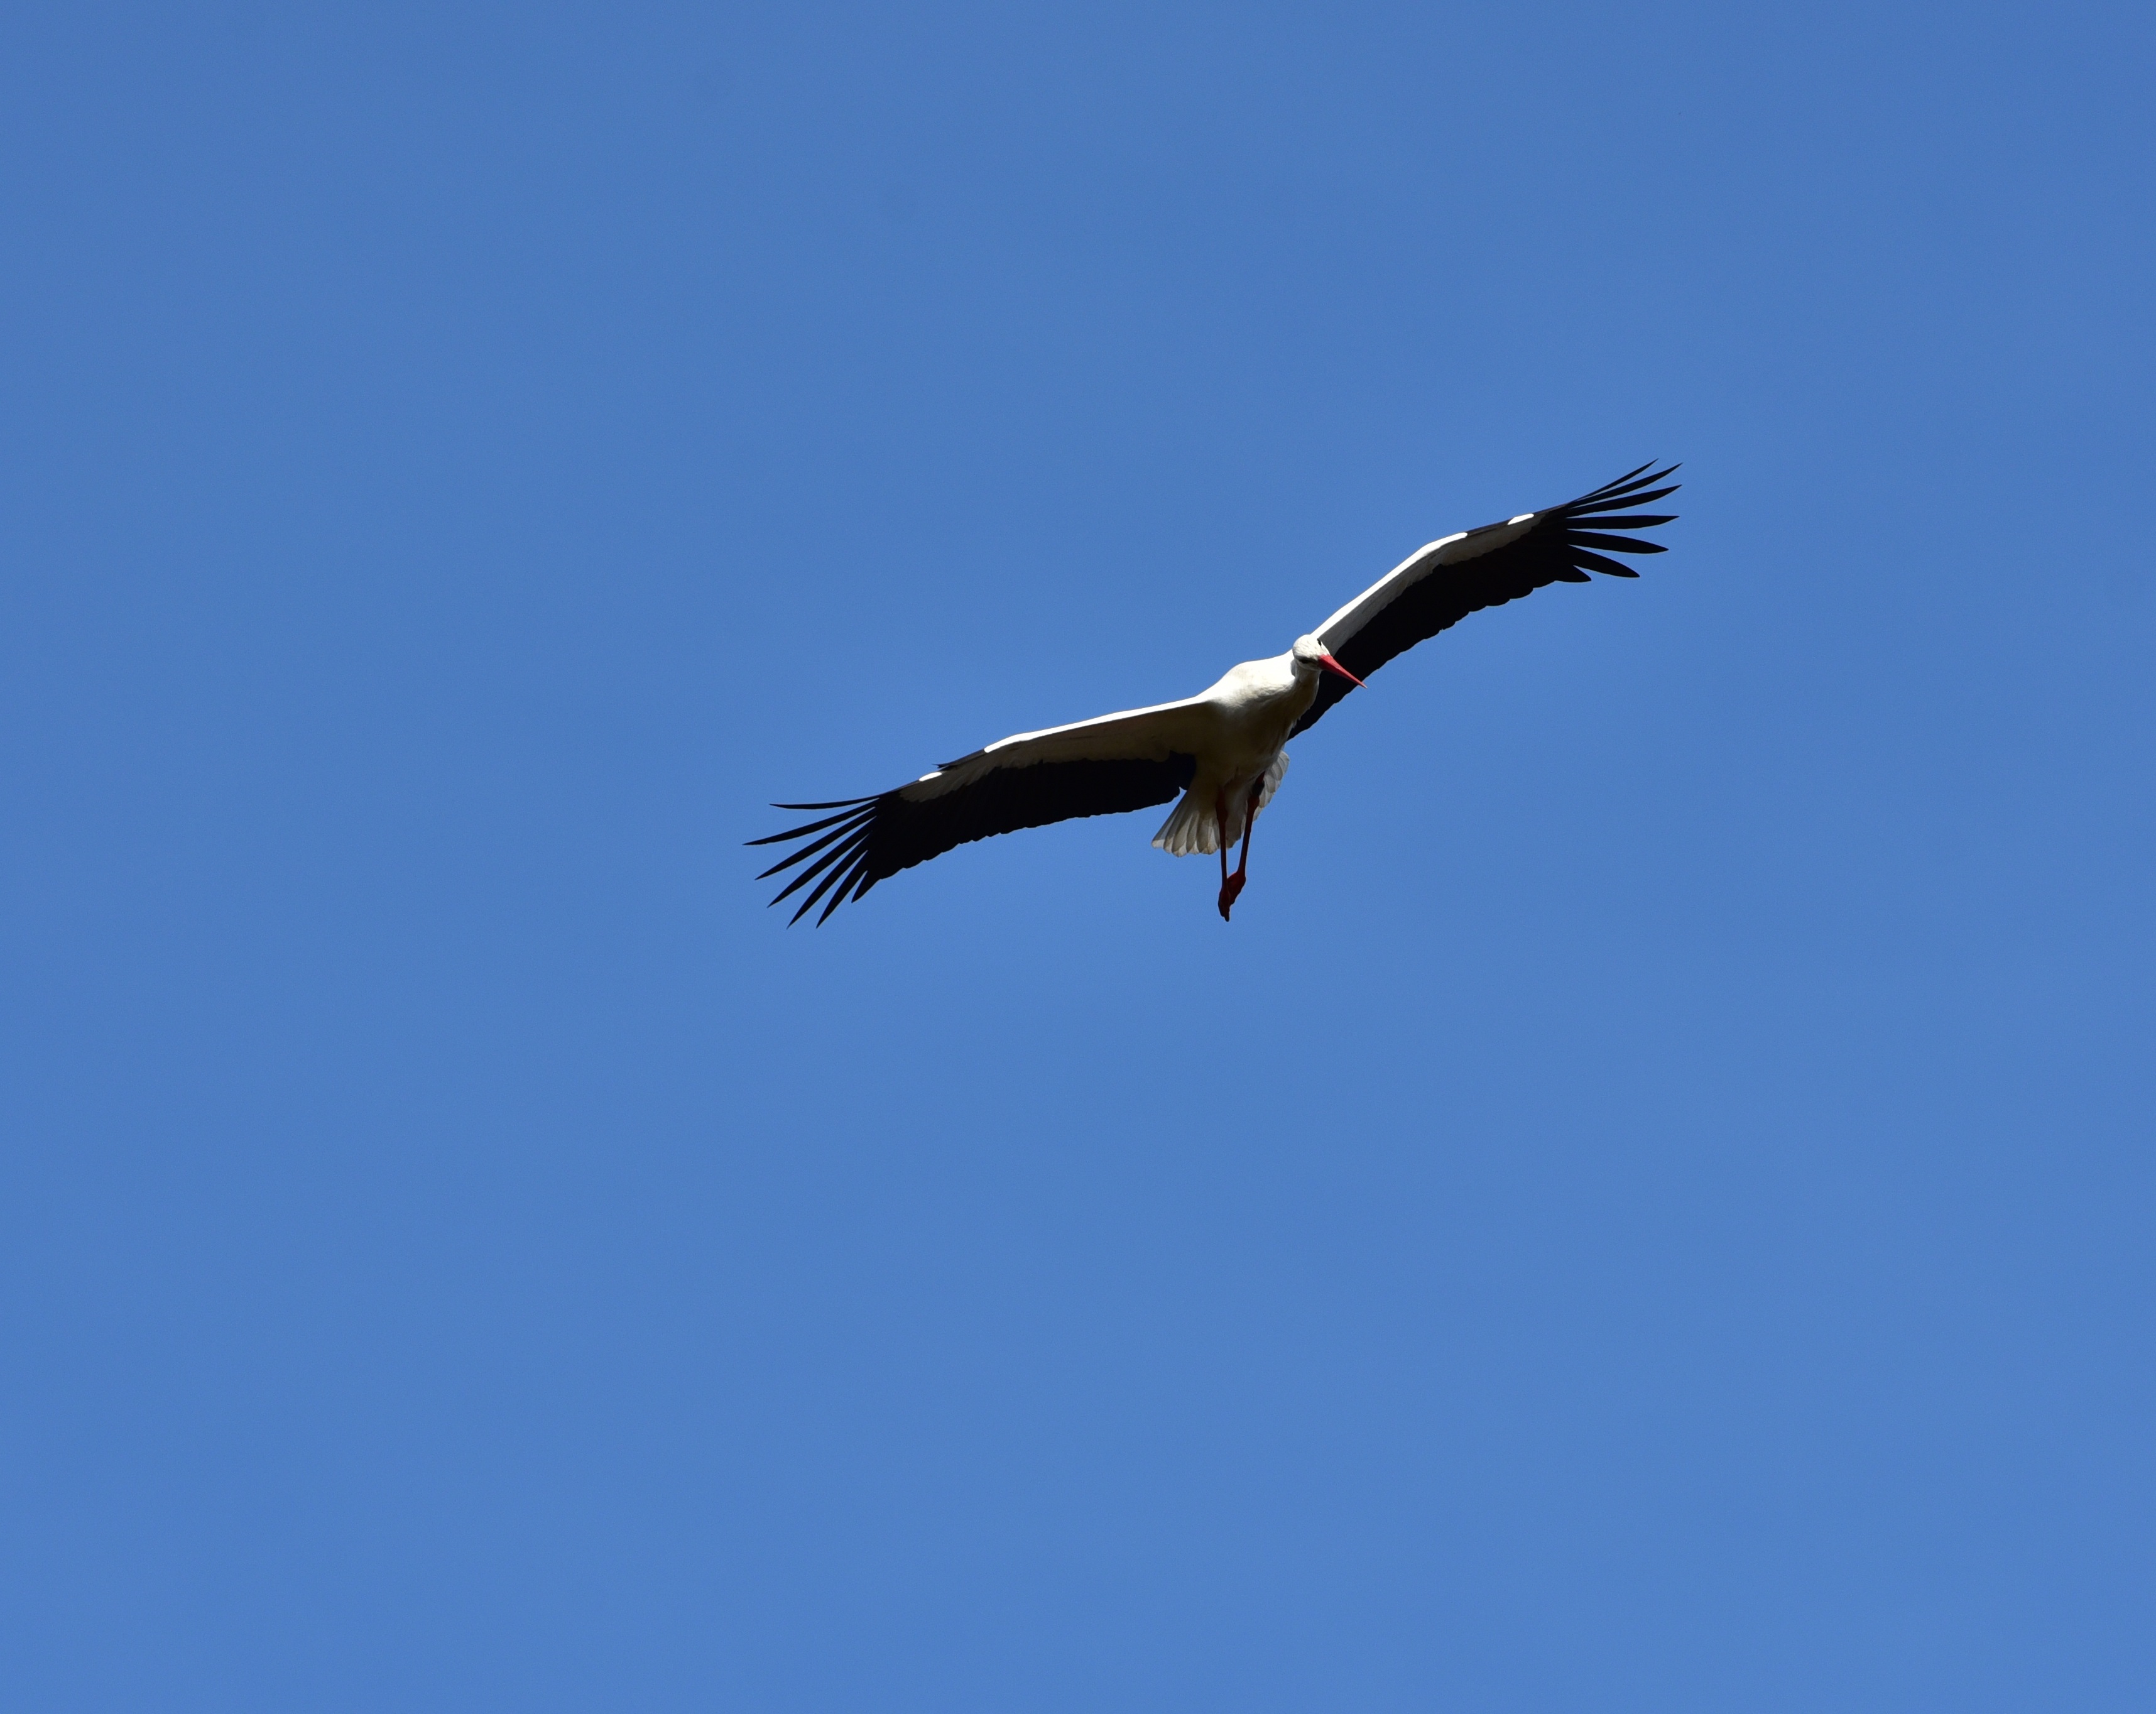
nature, bird, wing, sky, fly, beak, flight, eagle, feather, stork, black white, bird of prey, vertebrate, elegant, bill, vulture, condor, pride, white stork, rattle stork, adebar, large beak, perching bird, accipitriformes, ciconiiformes